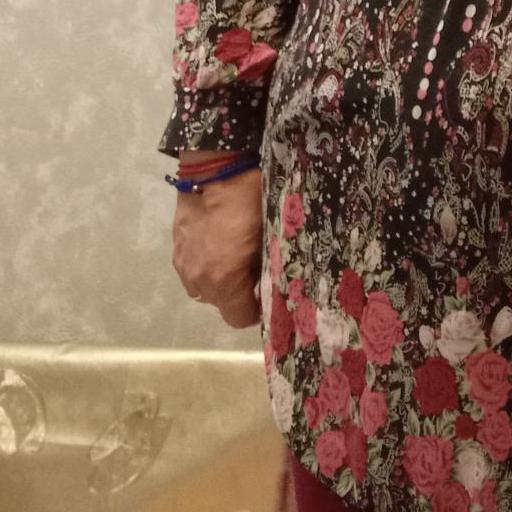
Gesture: no_gesture